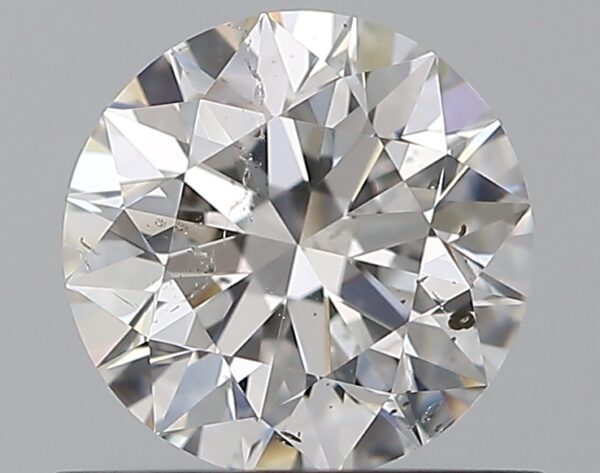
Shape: round
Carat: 0.7
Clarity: SI2
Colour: D
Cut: EX
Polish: EX
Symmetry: EX
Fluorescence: M
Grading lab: GIA
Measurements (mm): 5.63 x 5.67 x 3.57